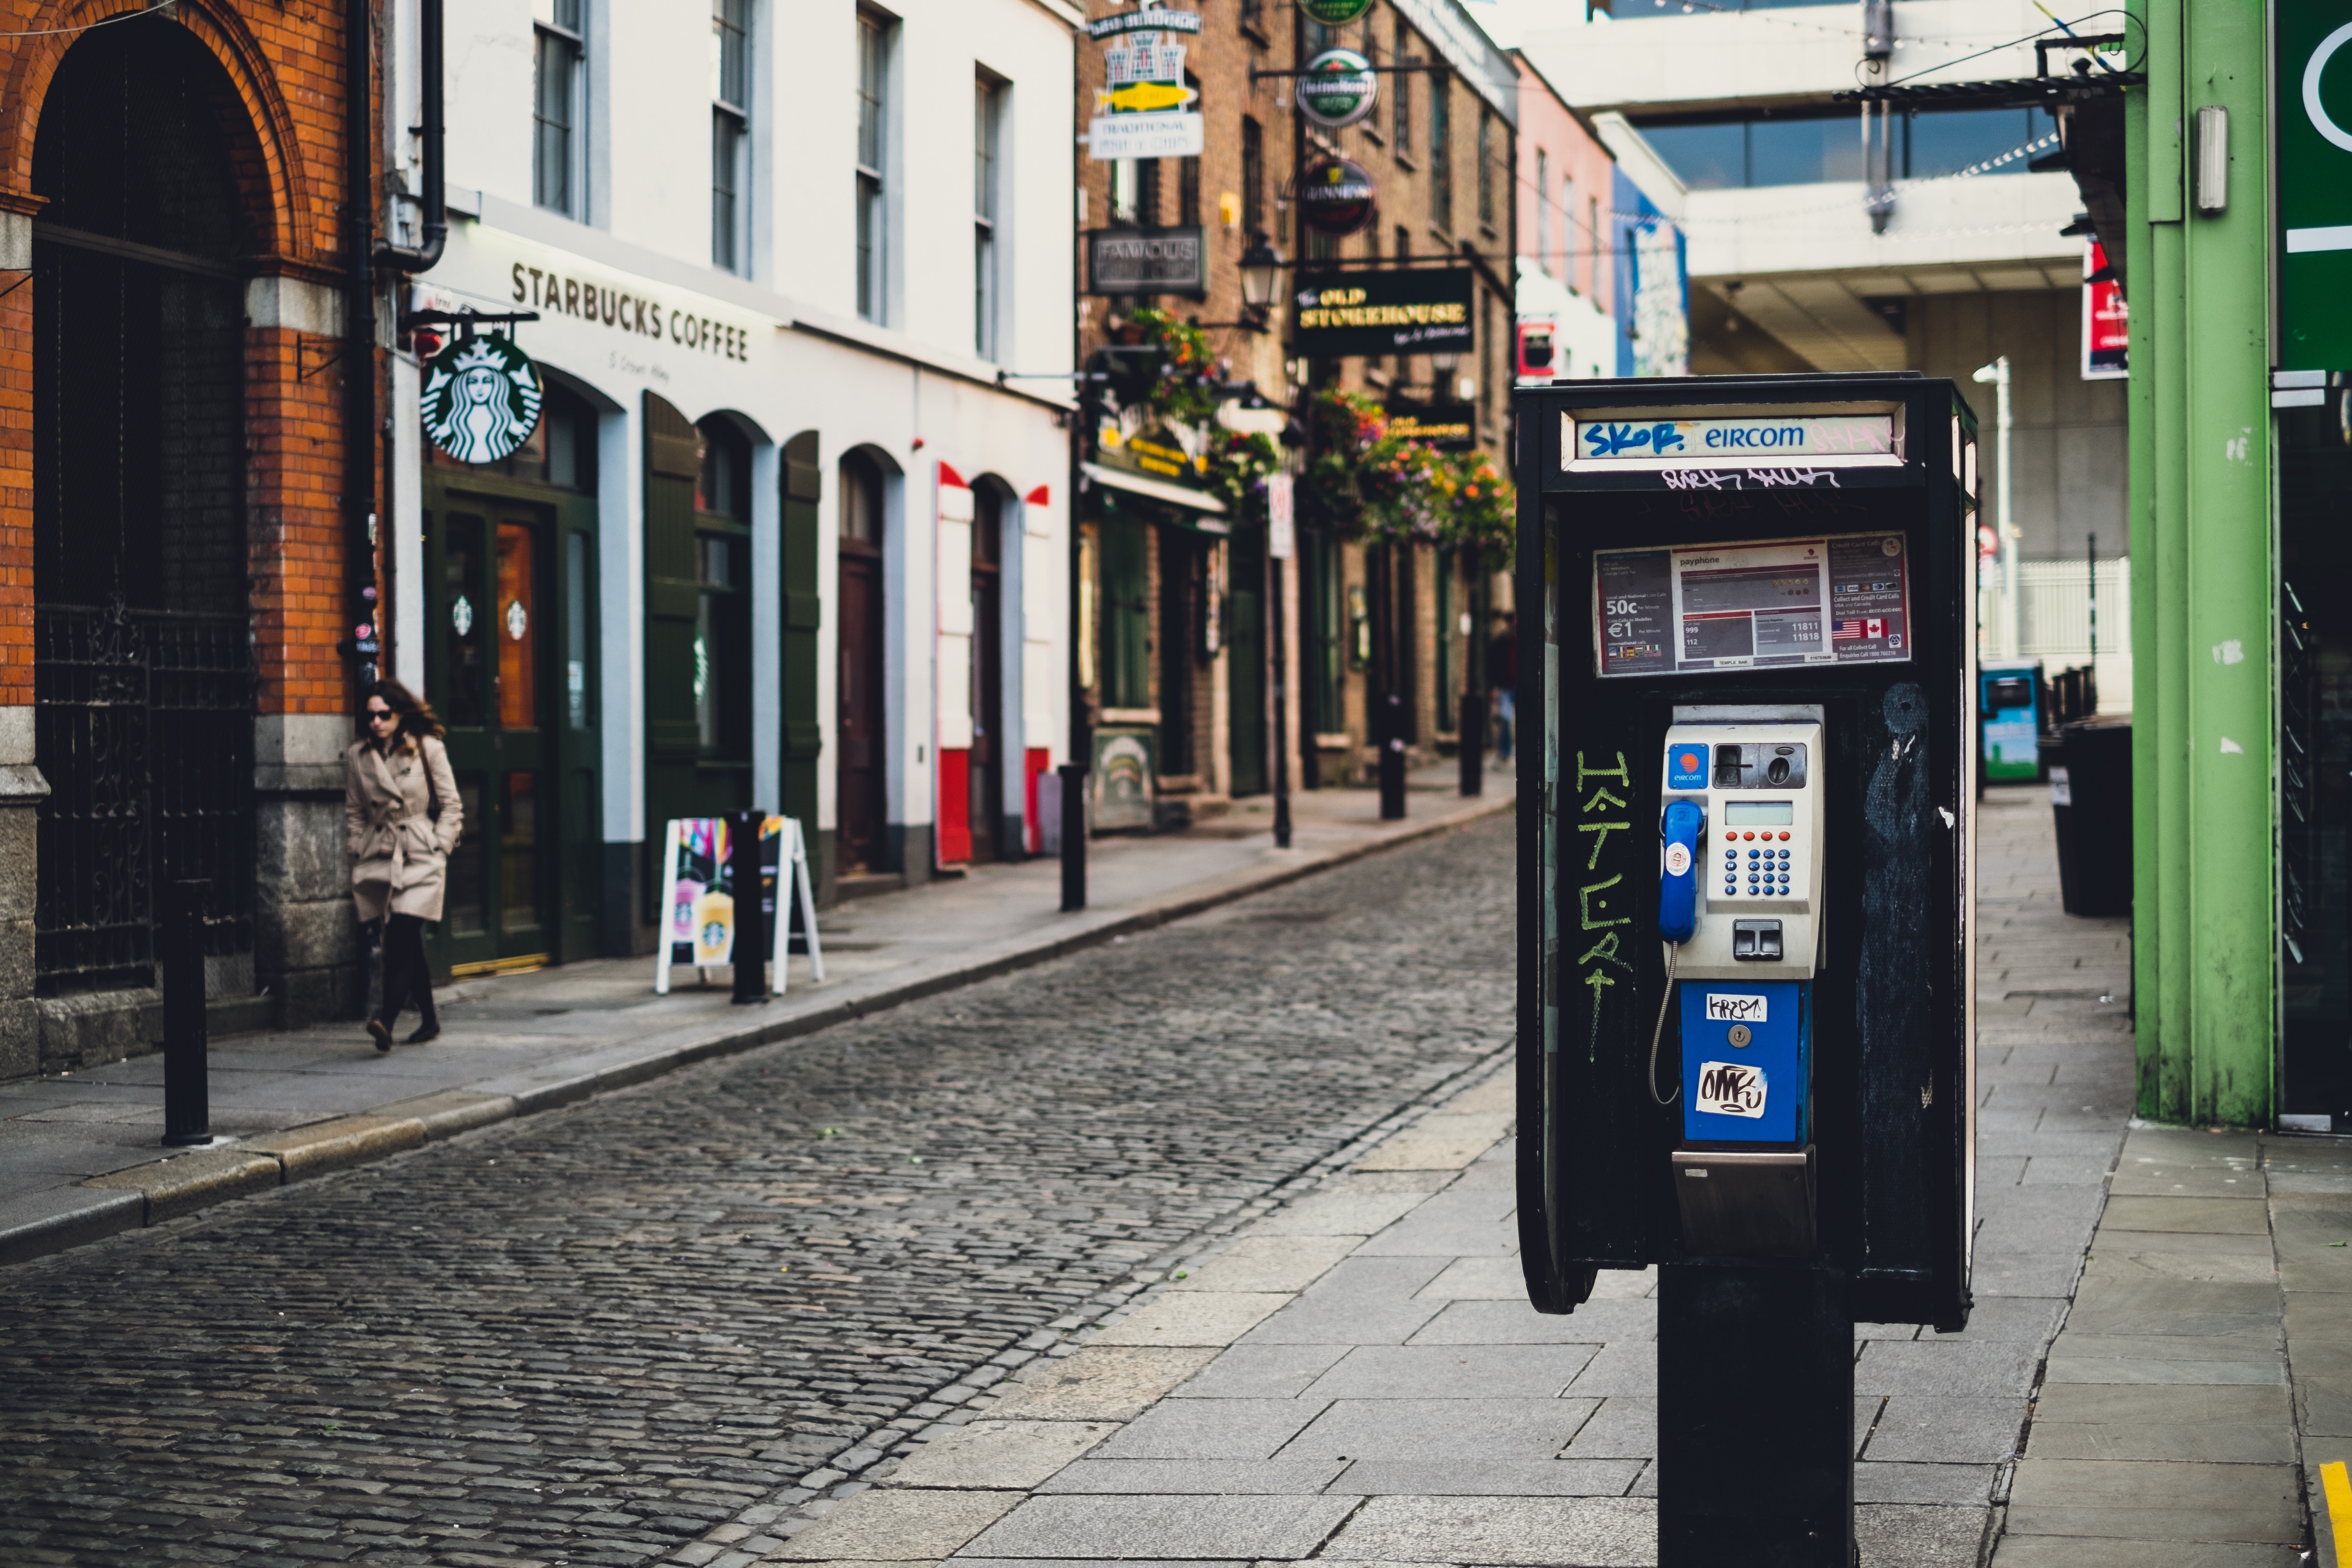
pedestrian, road, street, town, alley, city, downtown, transport, vehicle, color, tourism, lane, public transport, infrastructure, neighbourhood, urban area, human settlement